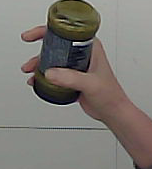
Product: barilla_pesto